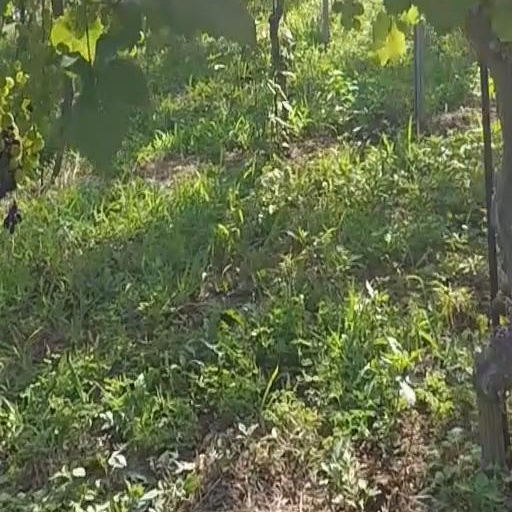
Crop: grape